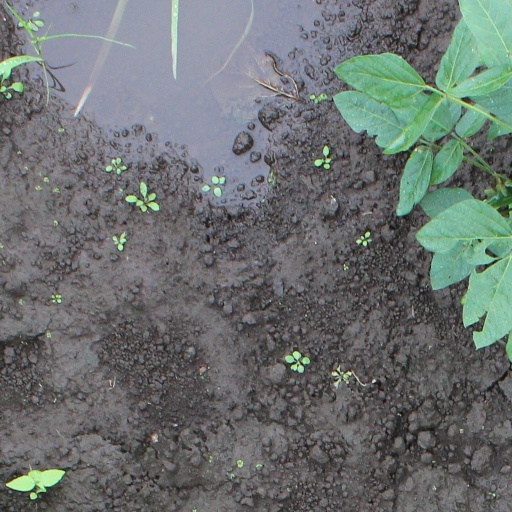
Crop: soybean